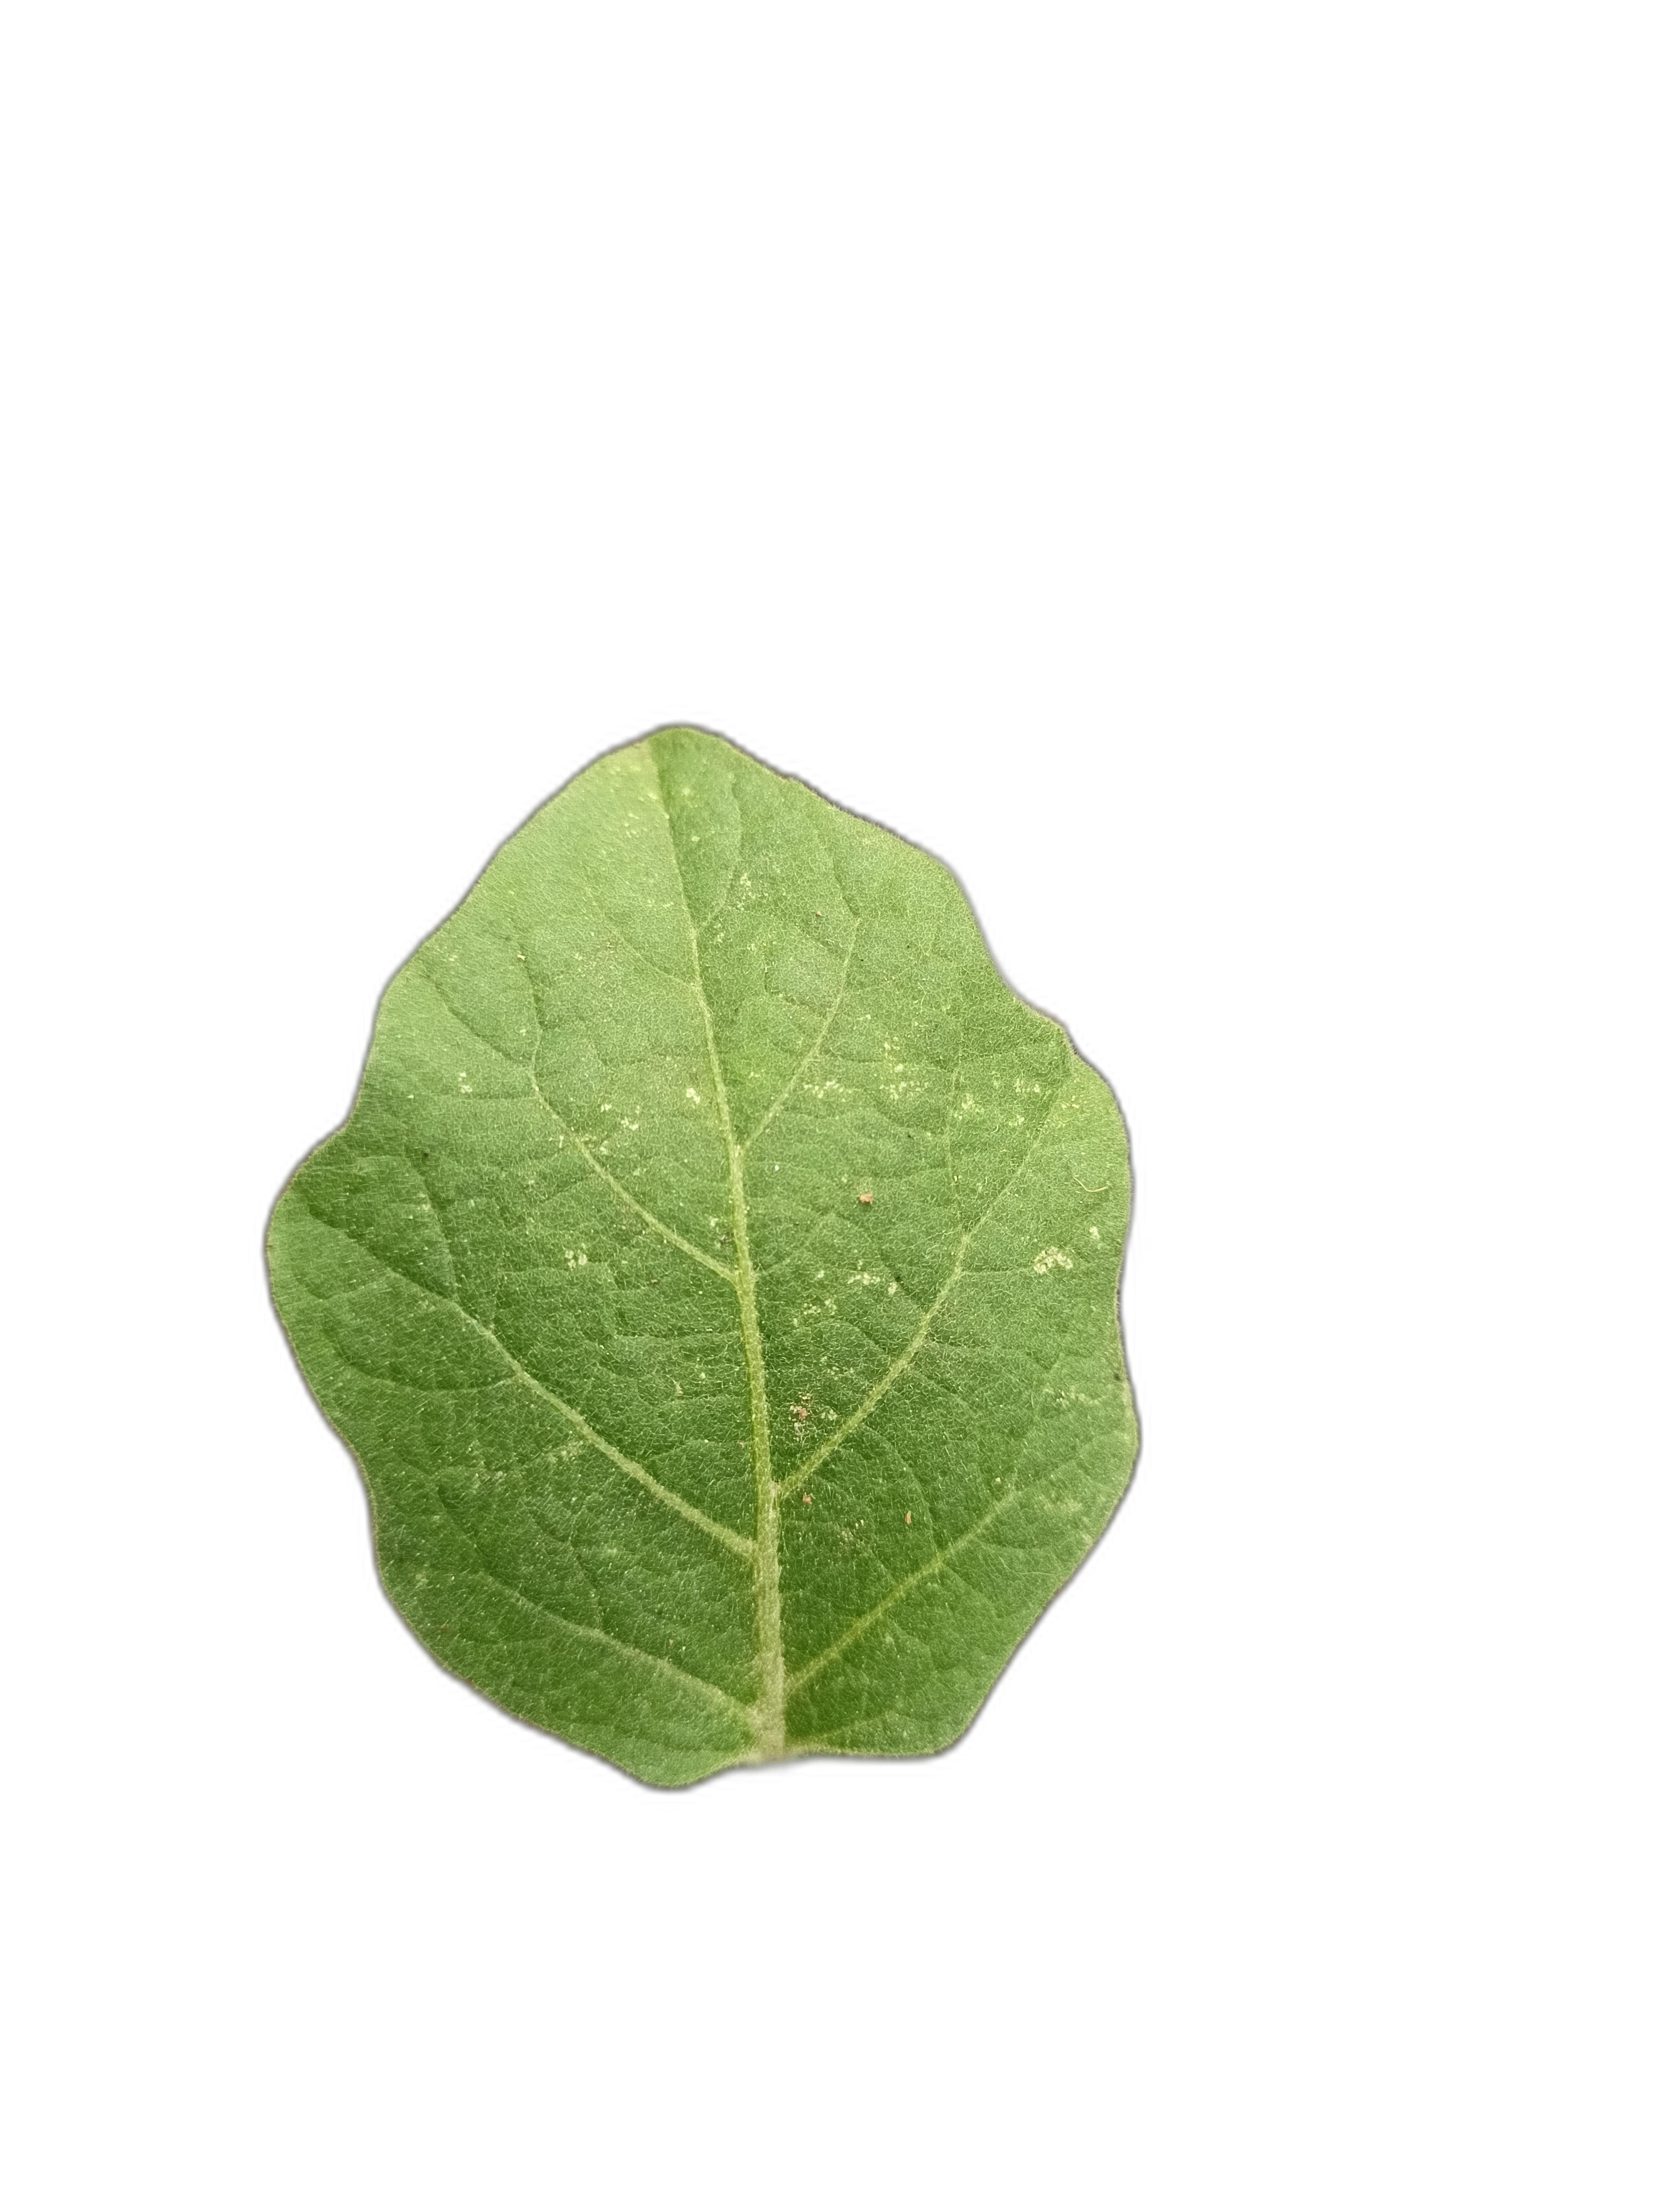
Label: Healthy Leaf